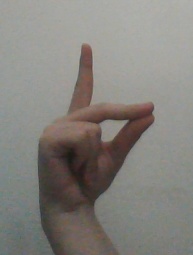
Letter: ta